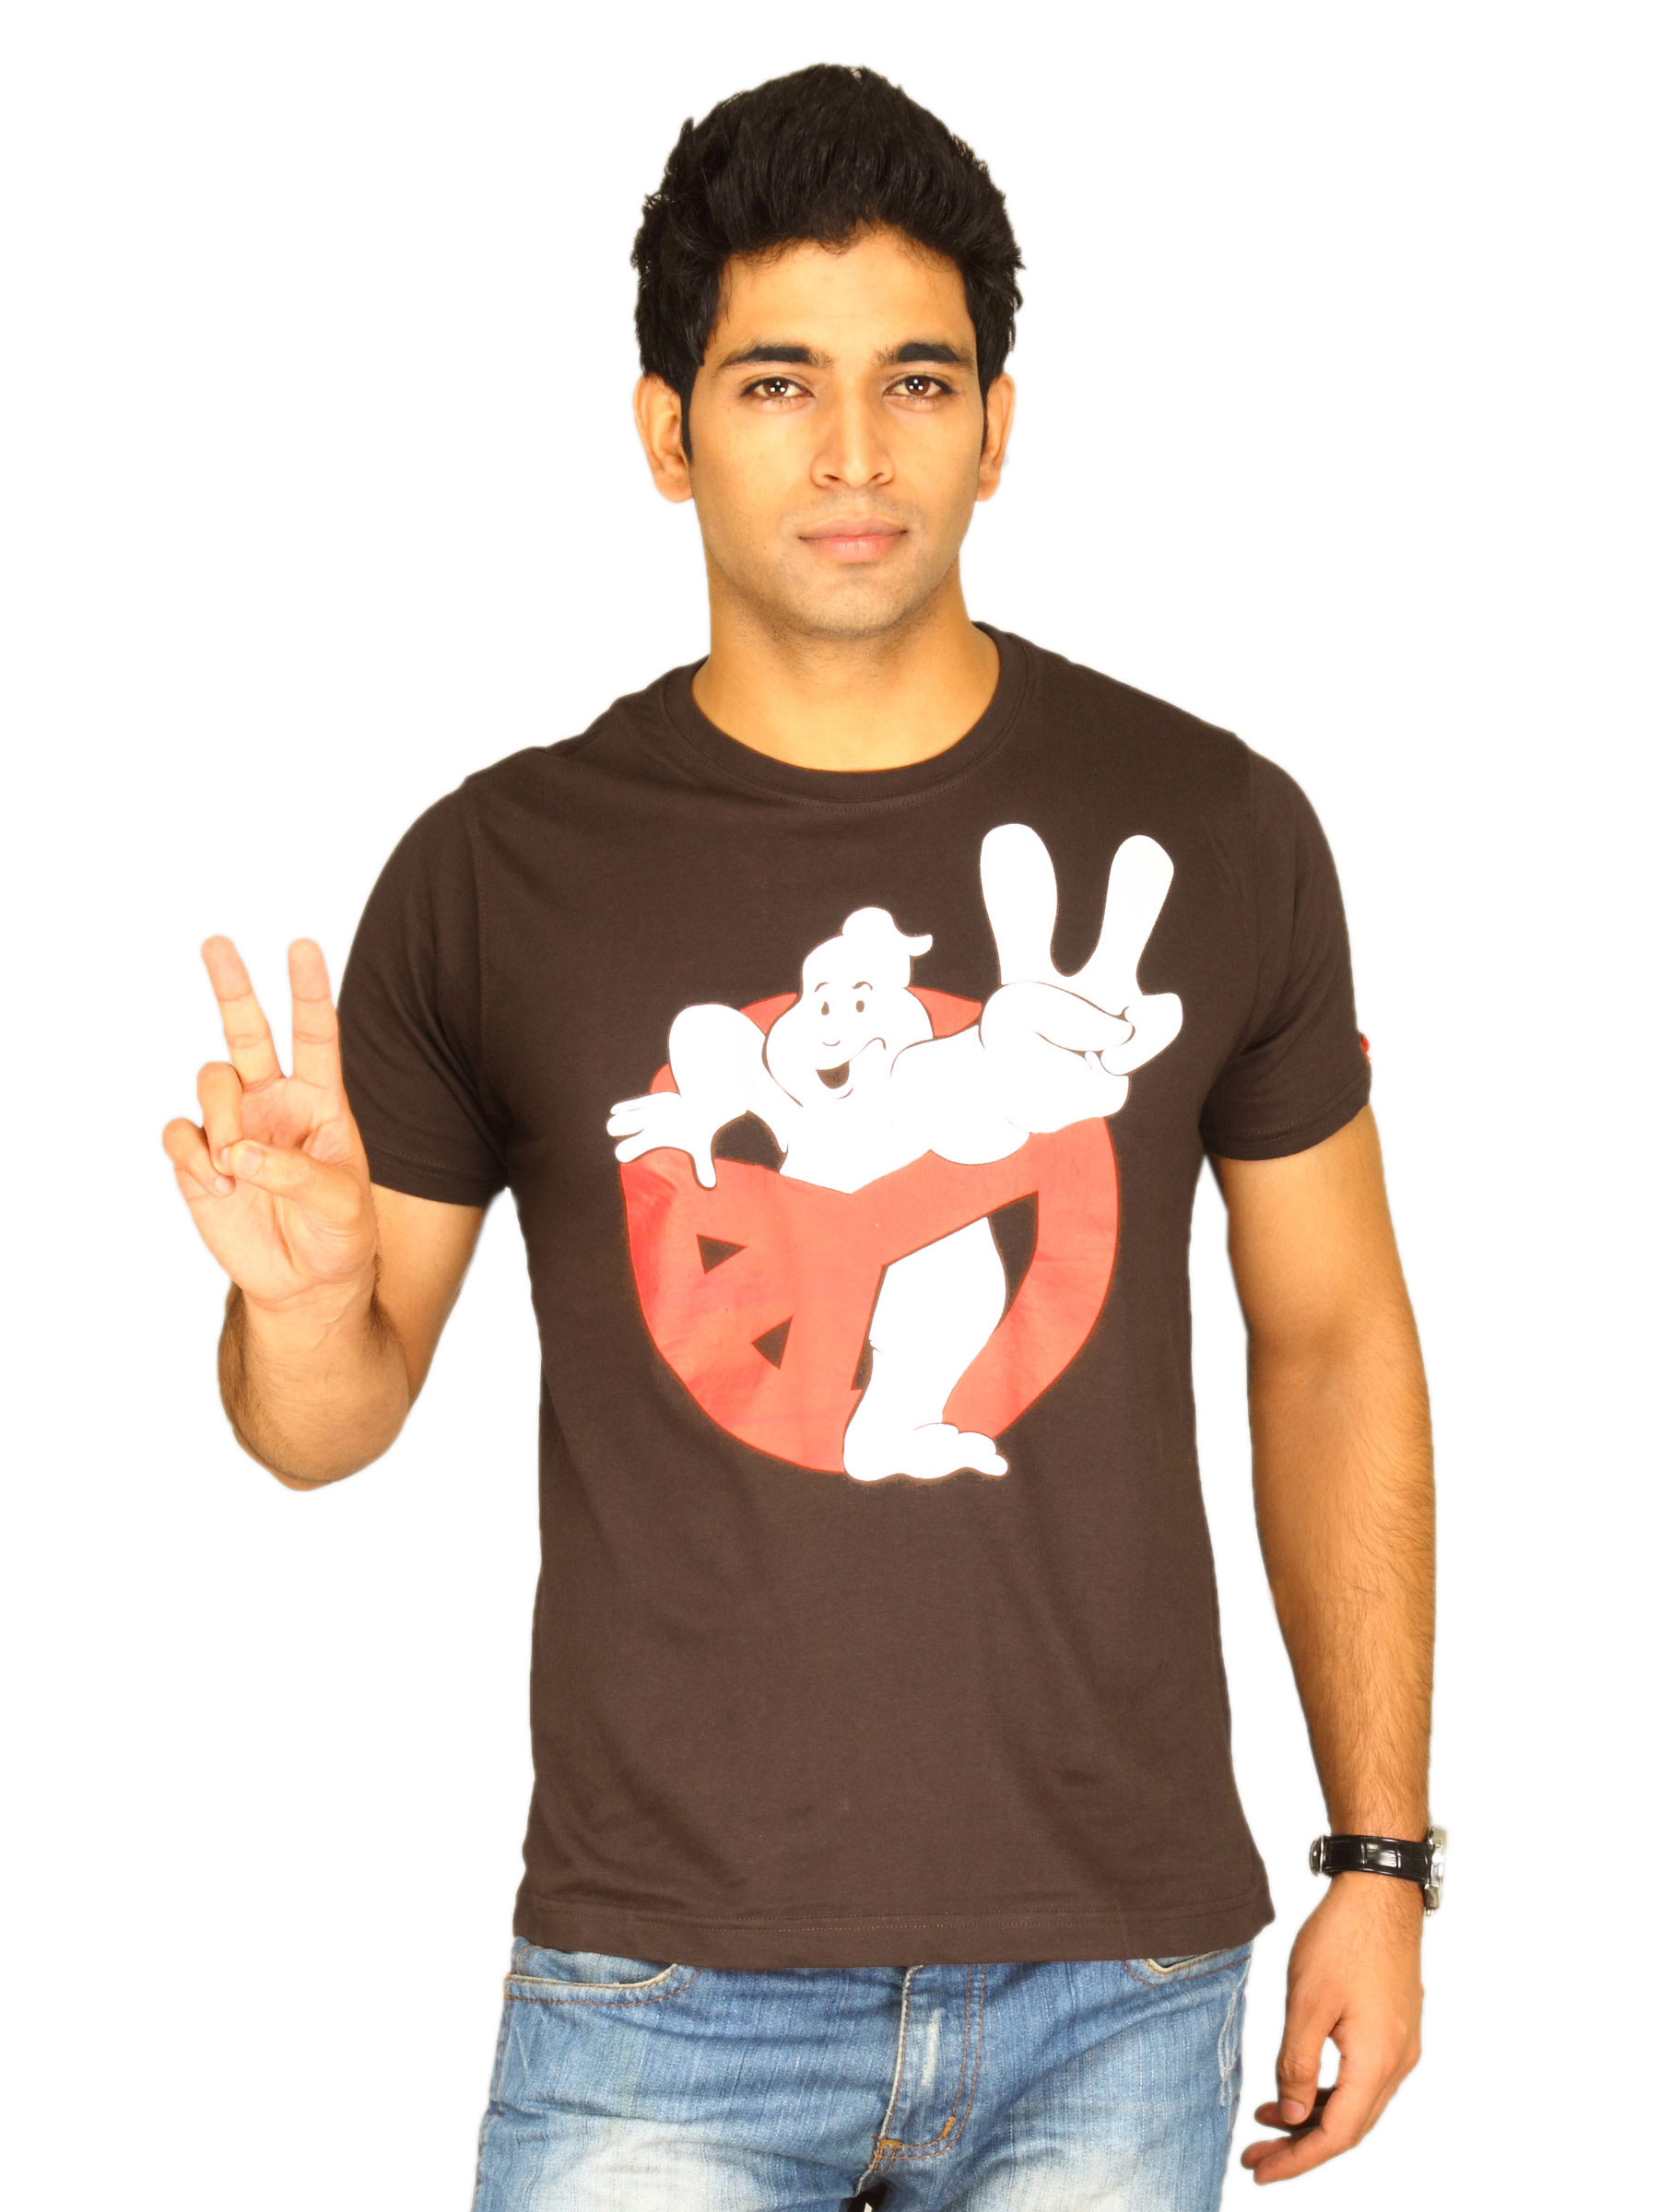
Probase Men's Crack Print Ghost Buster Brown T-shirt
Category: Apparel / Topwear / Tshirts
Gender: Men
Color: Brown
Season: Summer 2011
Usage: Casual